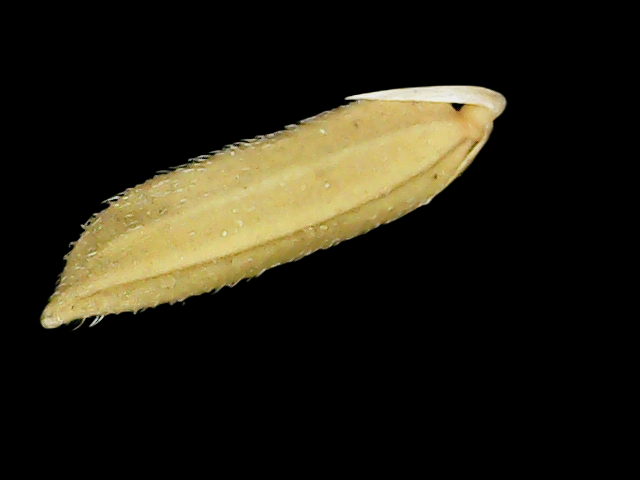
Rice variety: Binadhan20